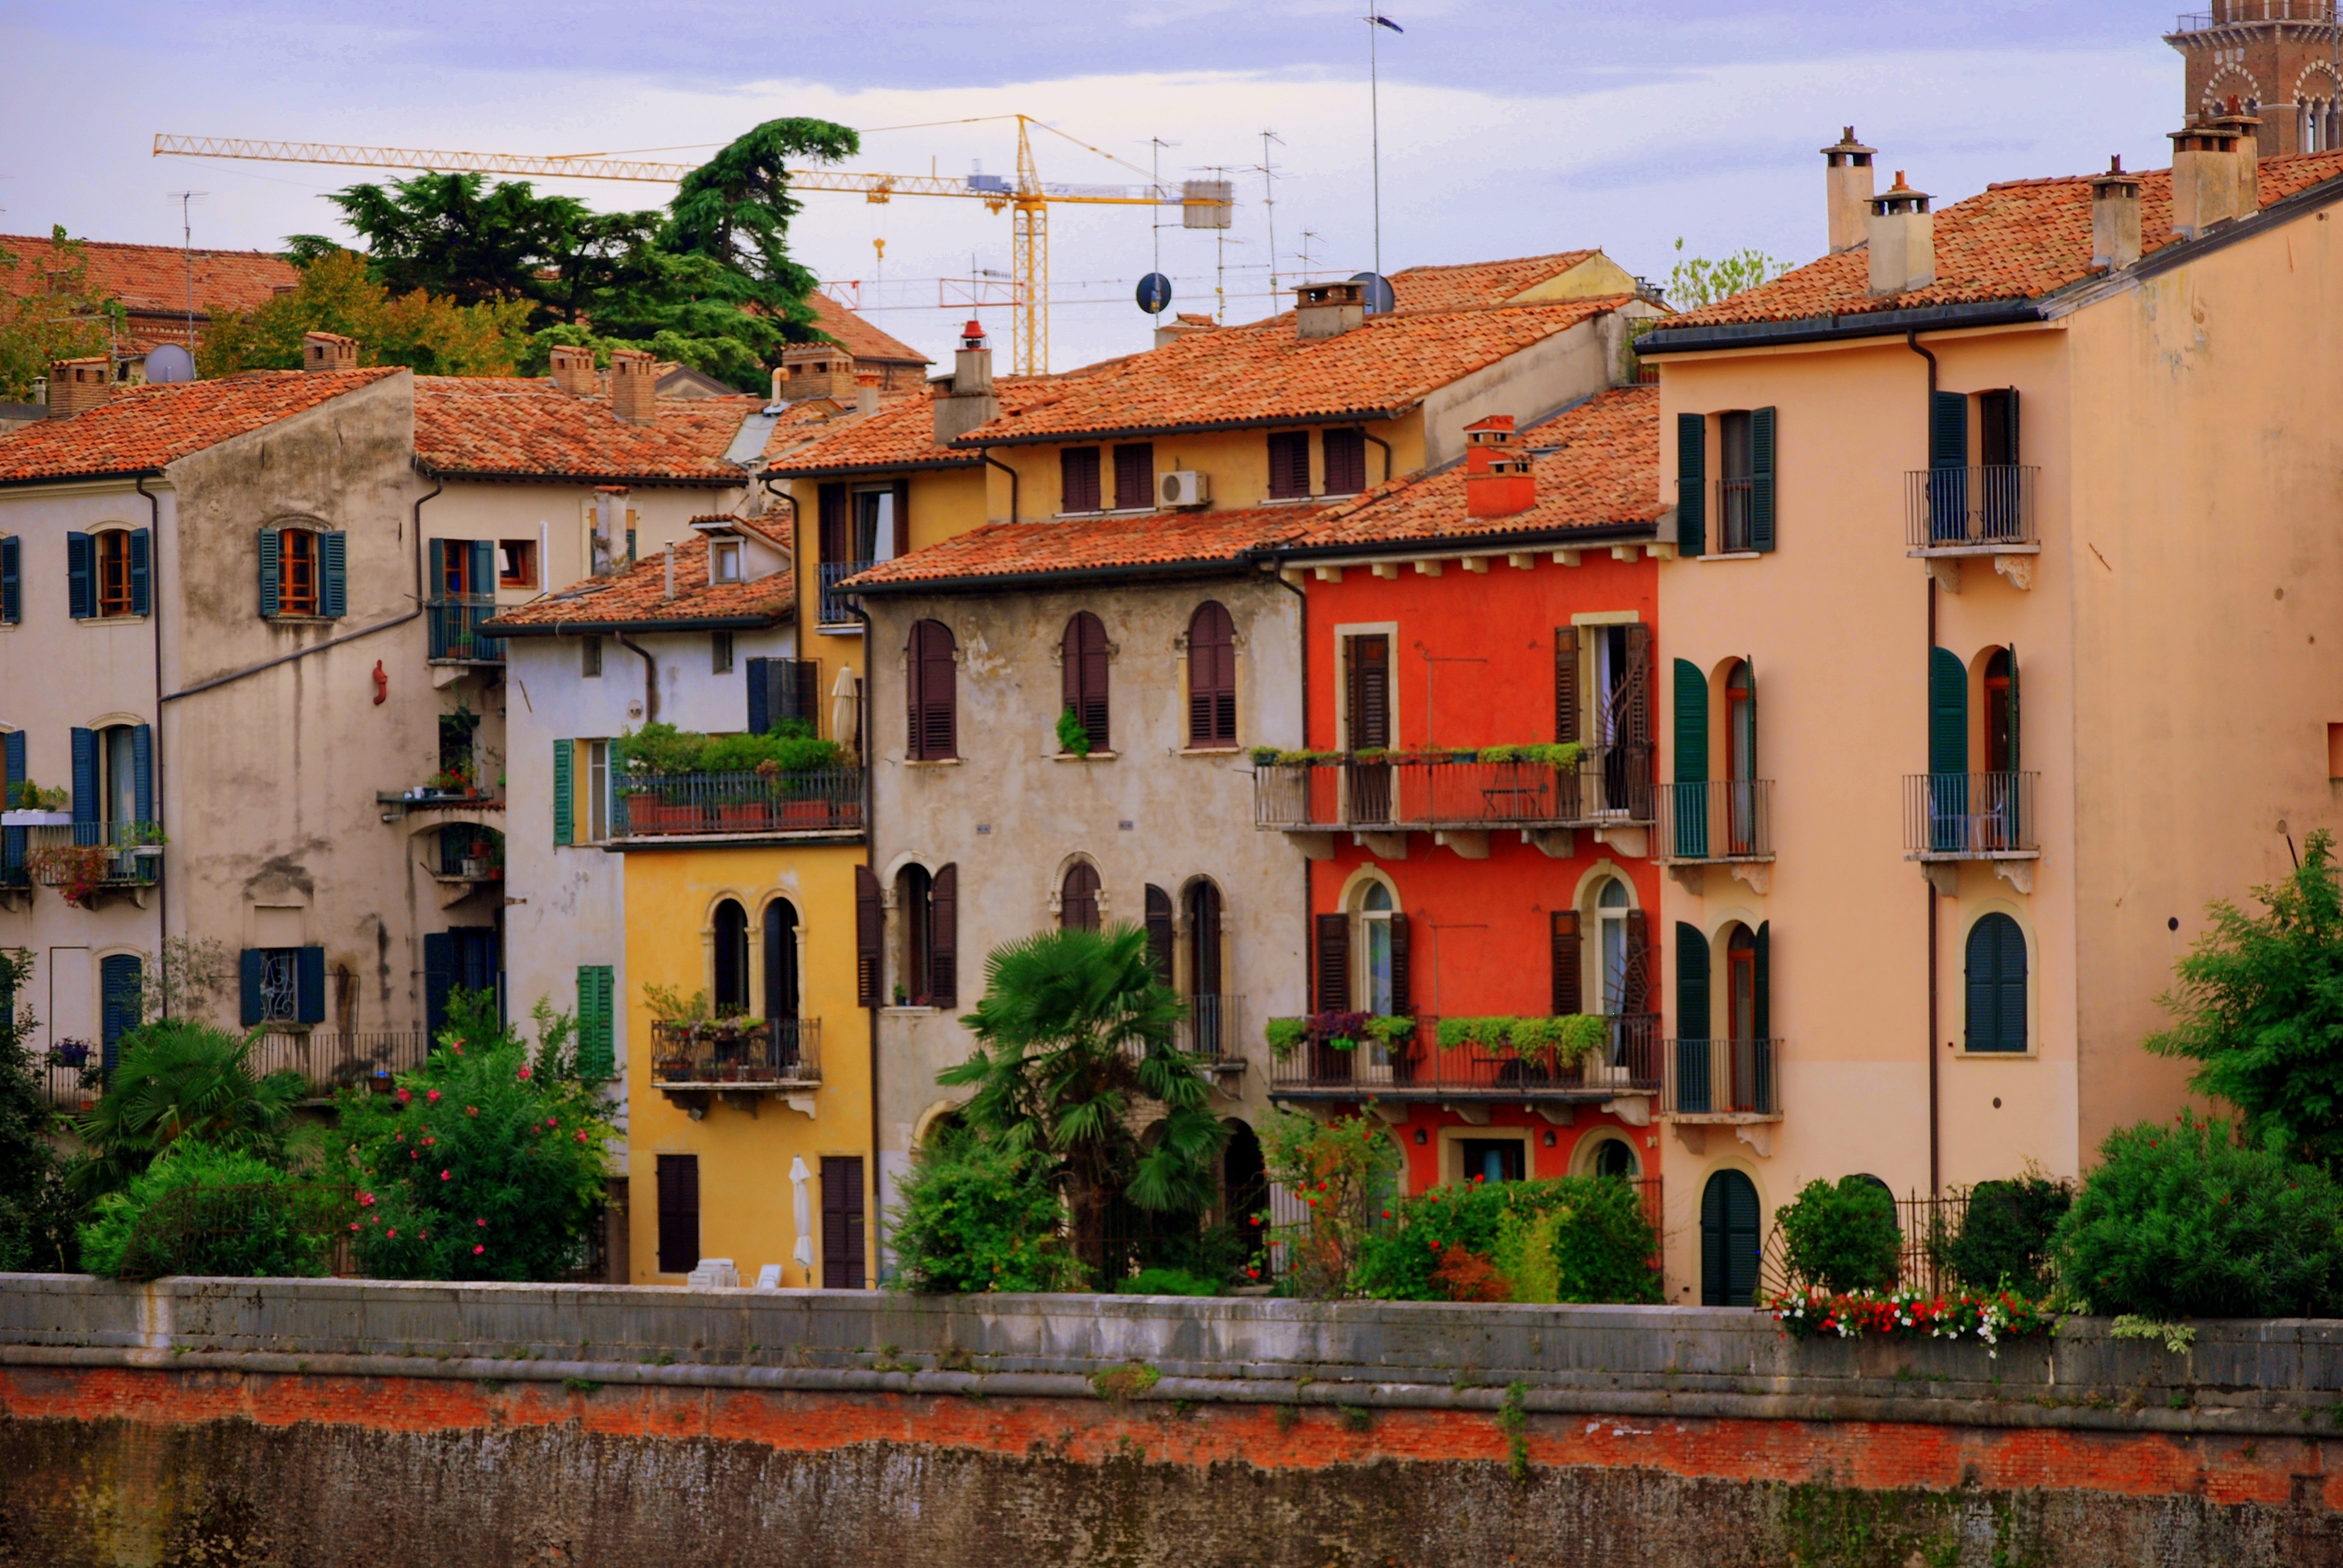
street, house, town, old, village, facade, property, colorful, waterway, homes, houses, verona, estate, neighbourhood, adige, residential area, human settlement